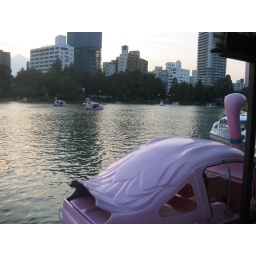
pink swan boat in Ueno park